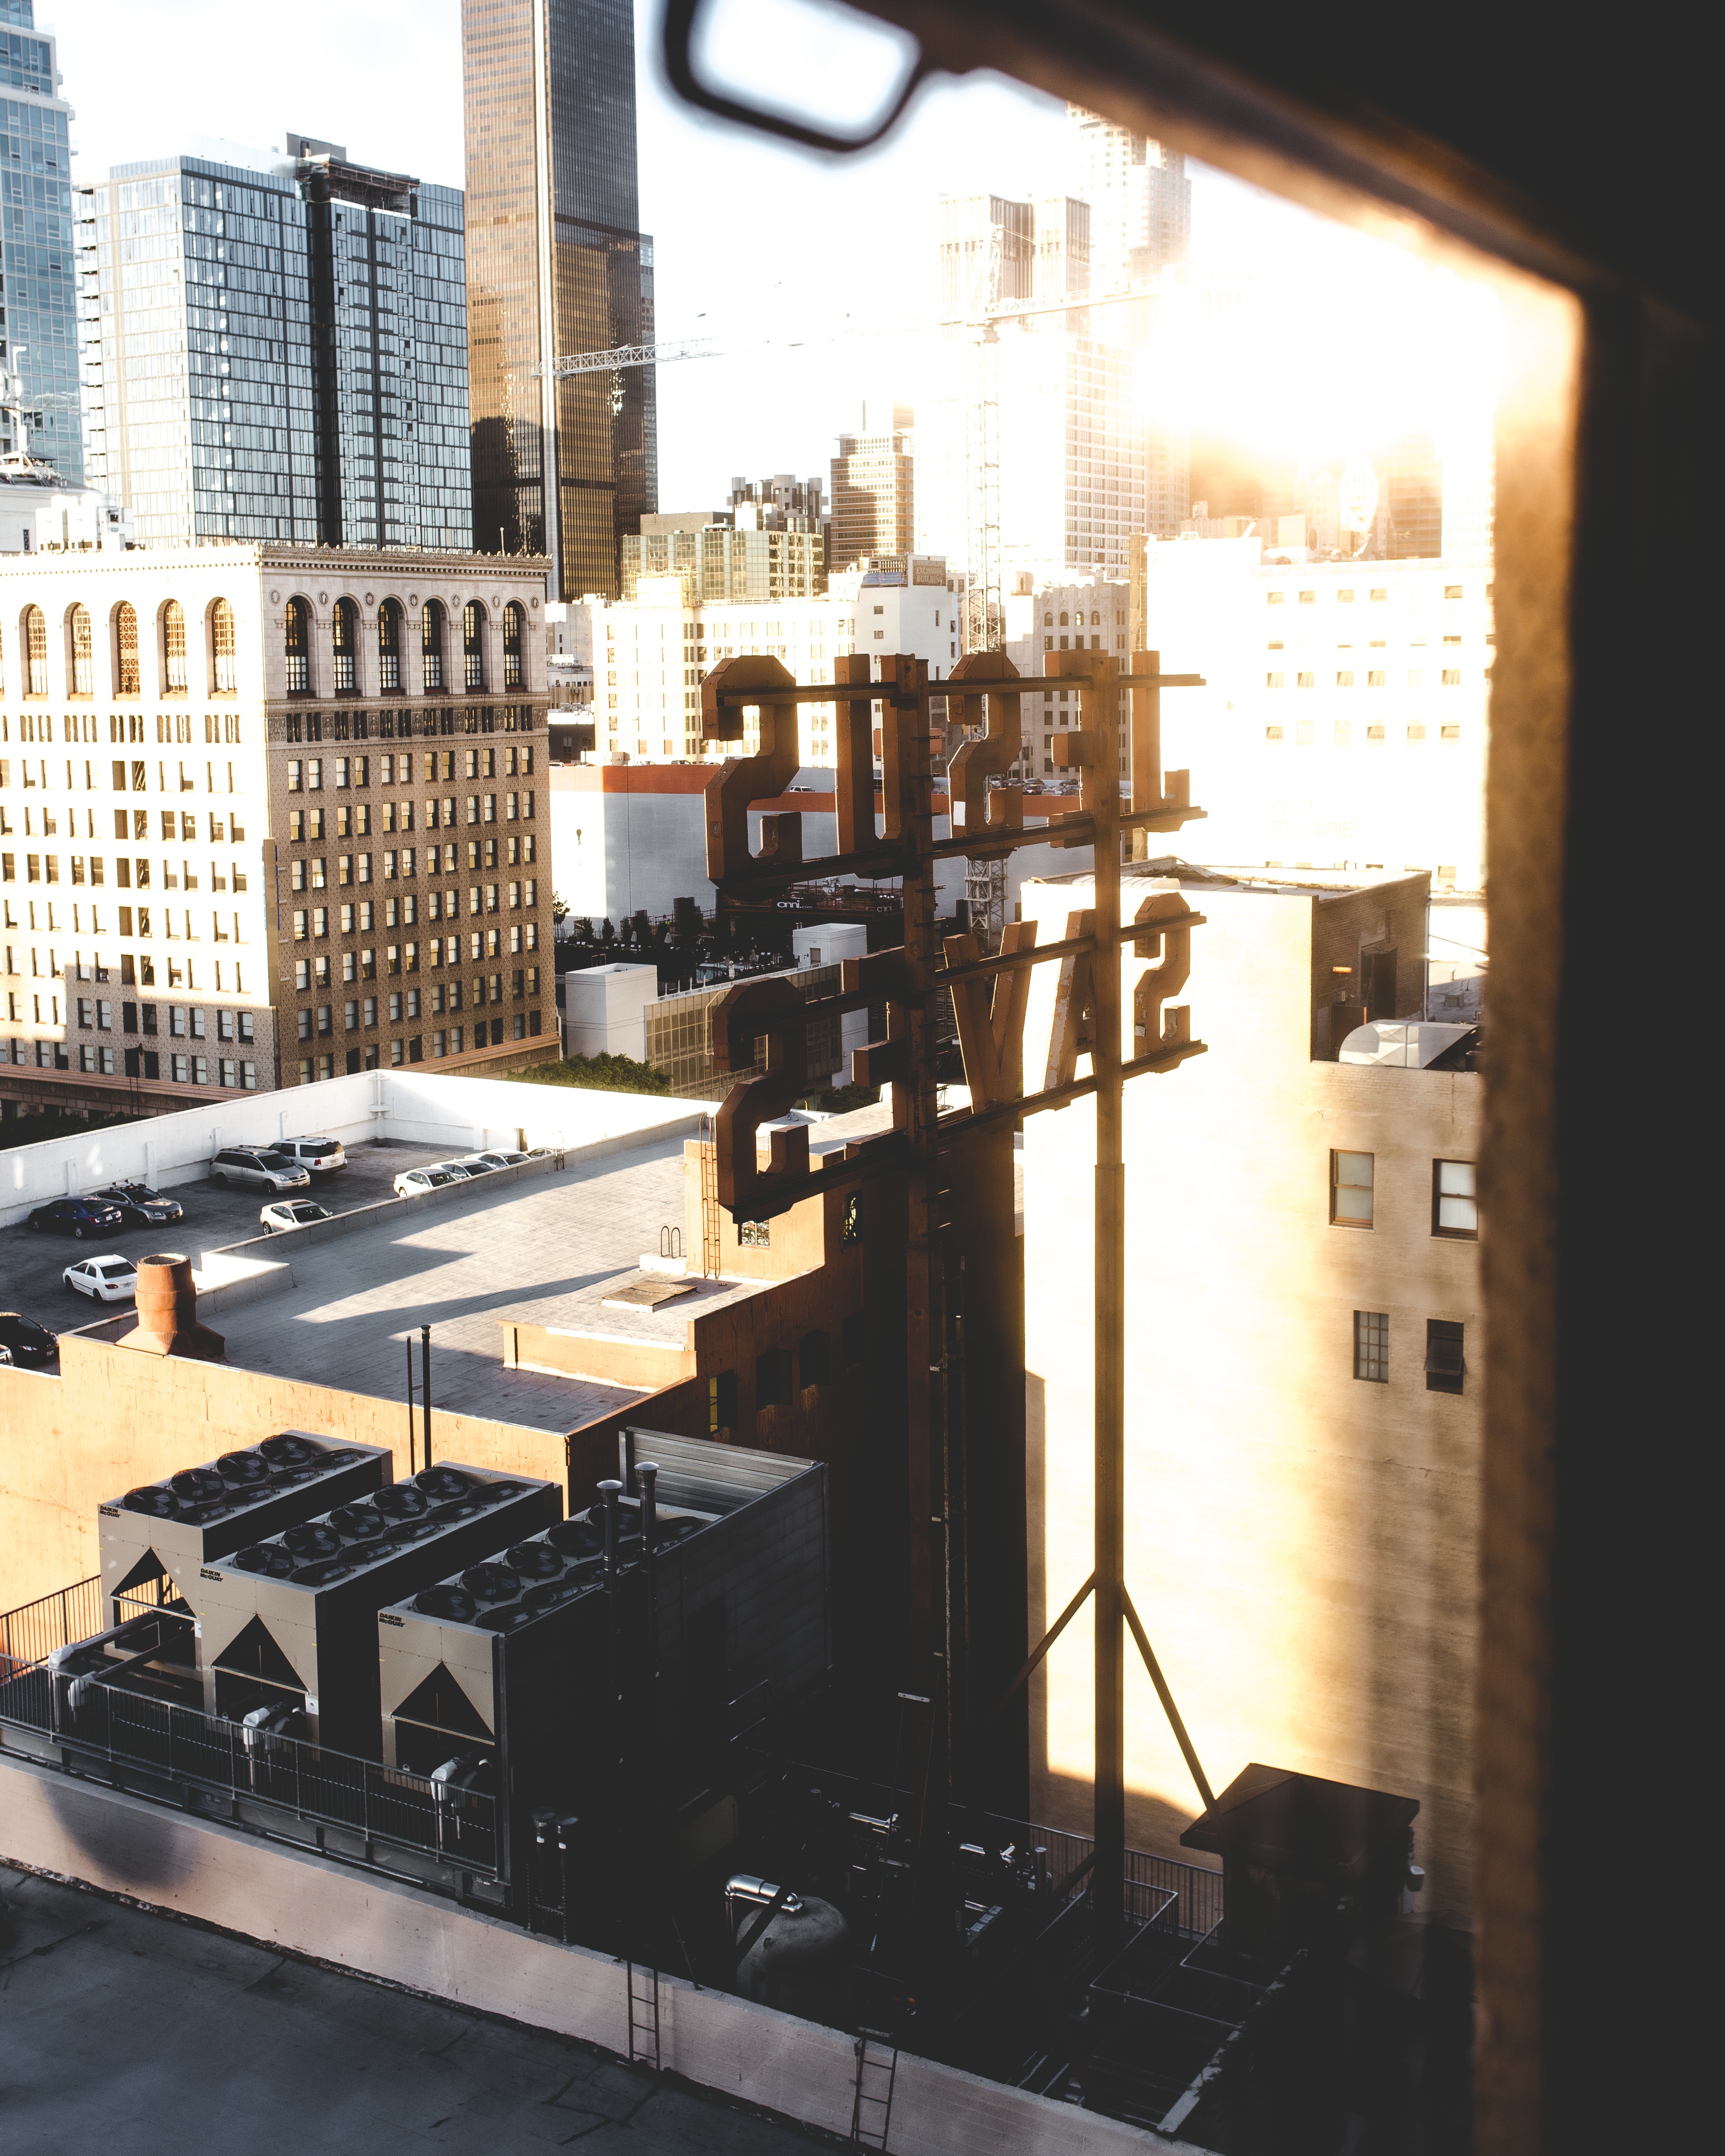
industry, lighting, tourist attraction